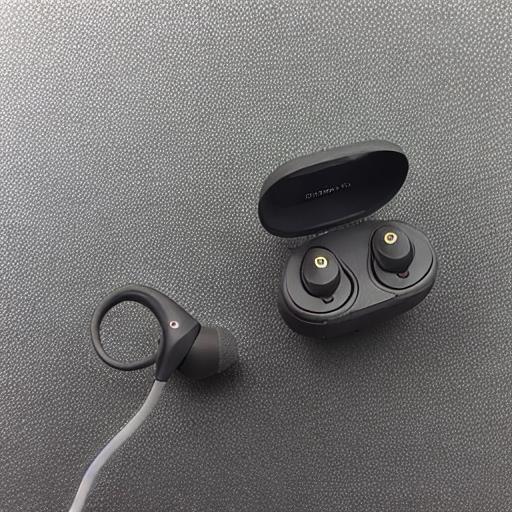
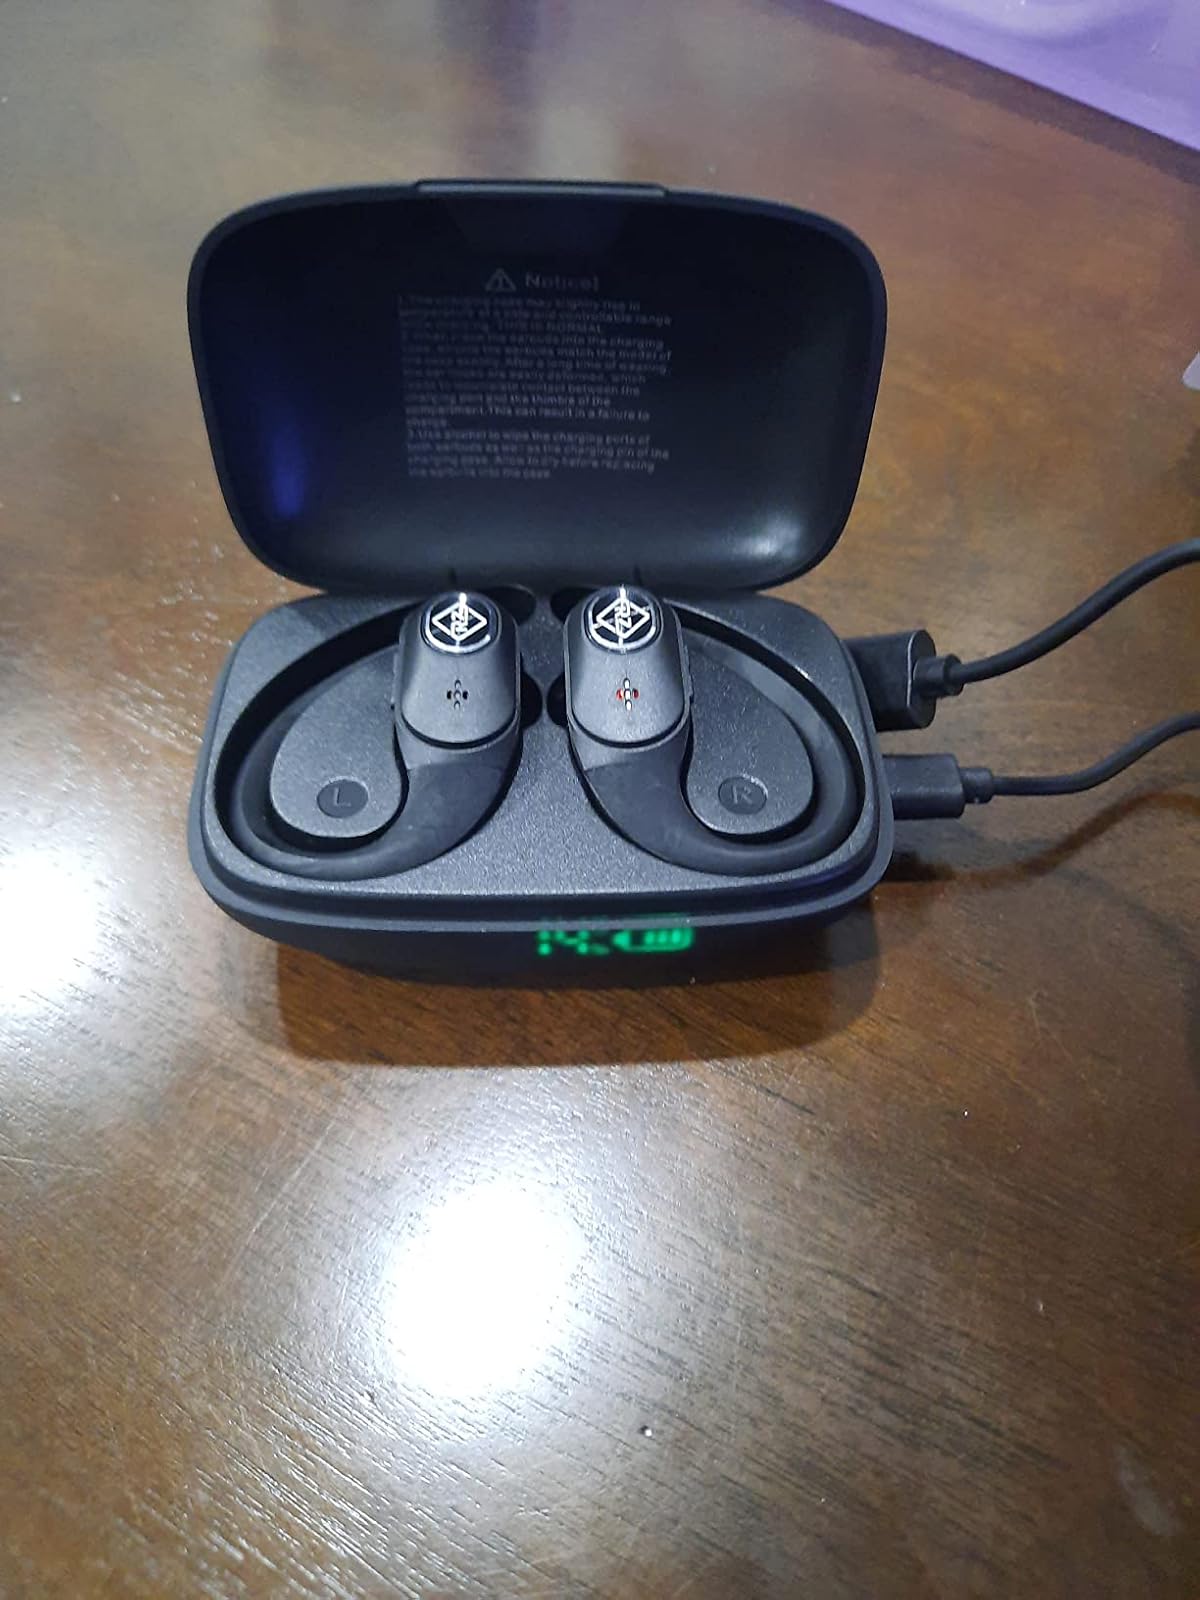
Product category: earbuds
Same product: no